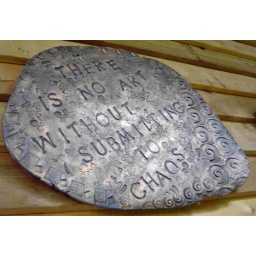
wall hanging above studio door